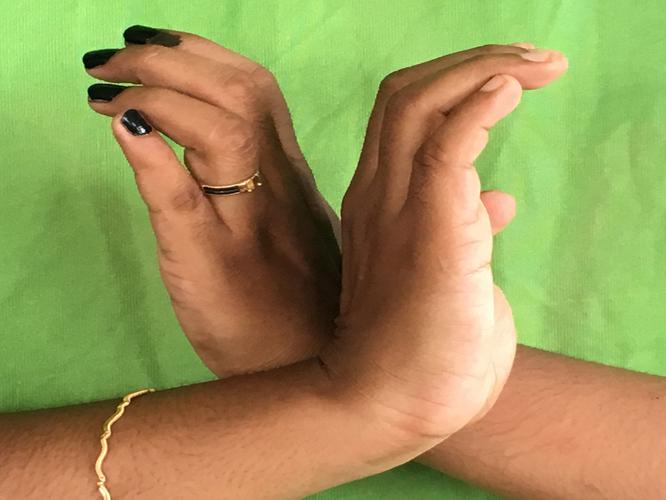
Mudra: Nagabandha
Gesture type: double_hand